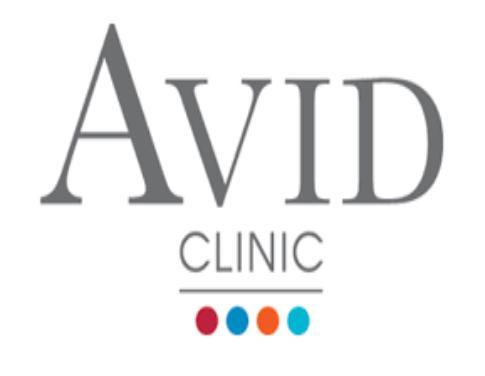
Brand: Avid
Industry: Necessities